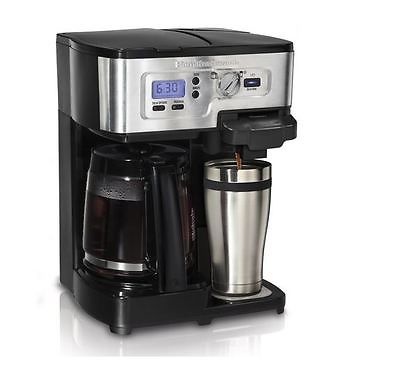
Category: coffee maker